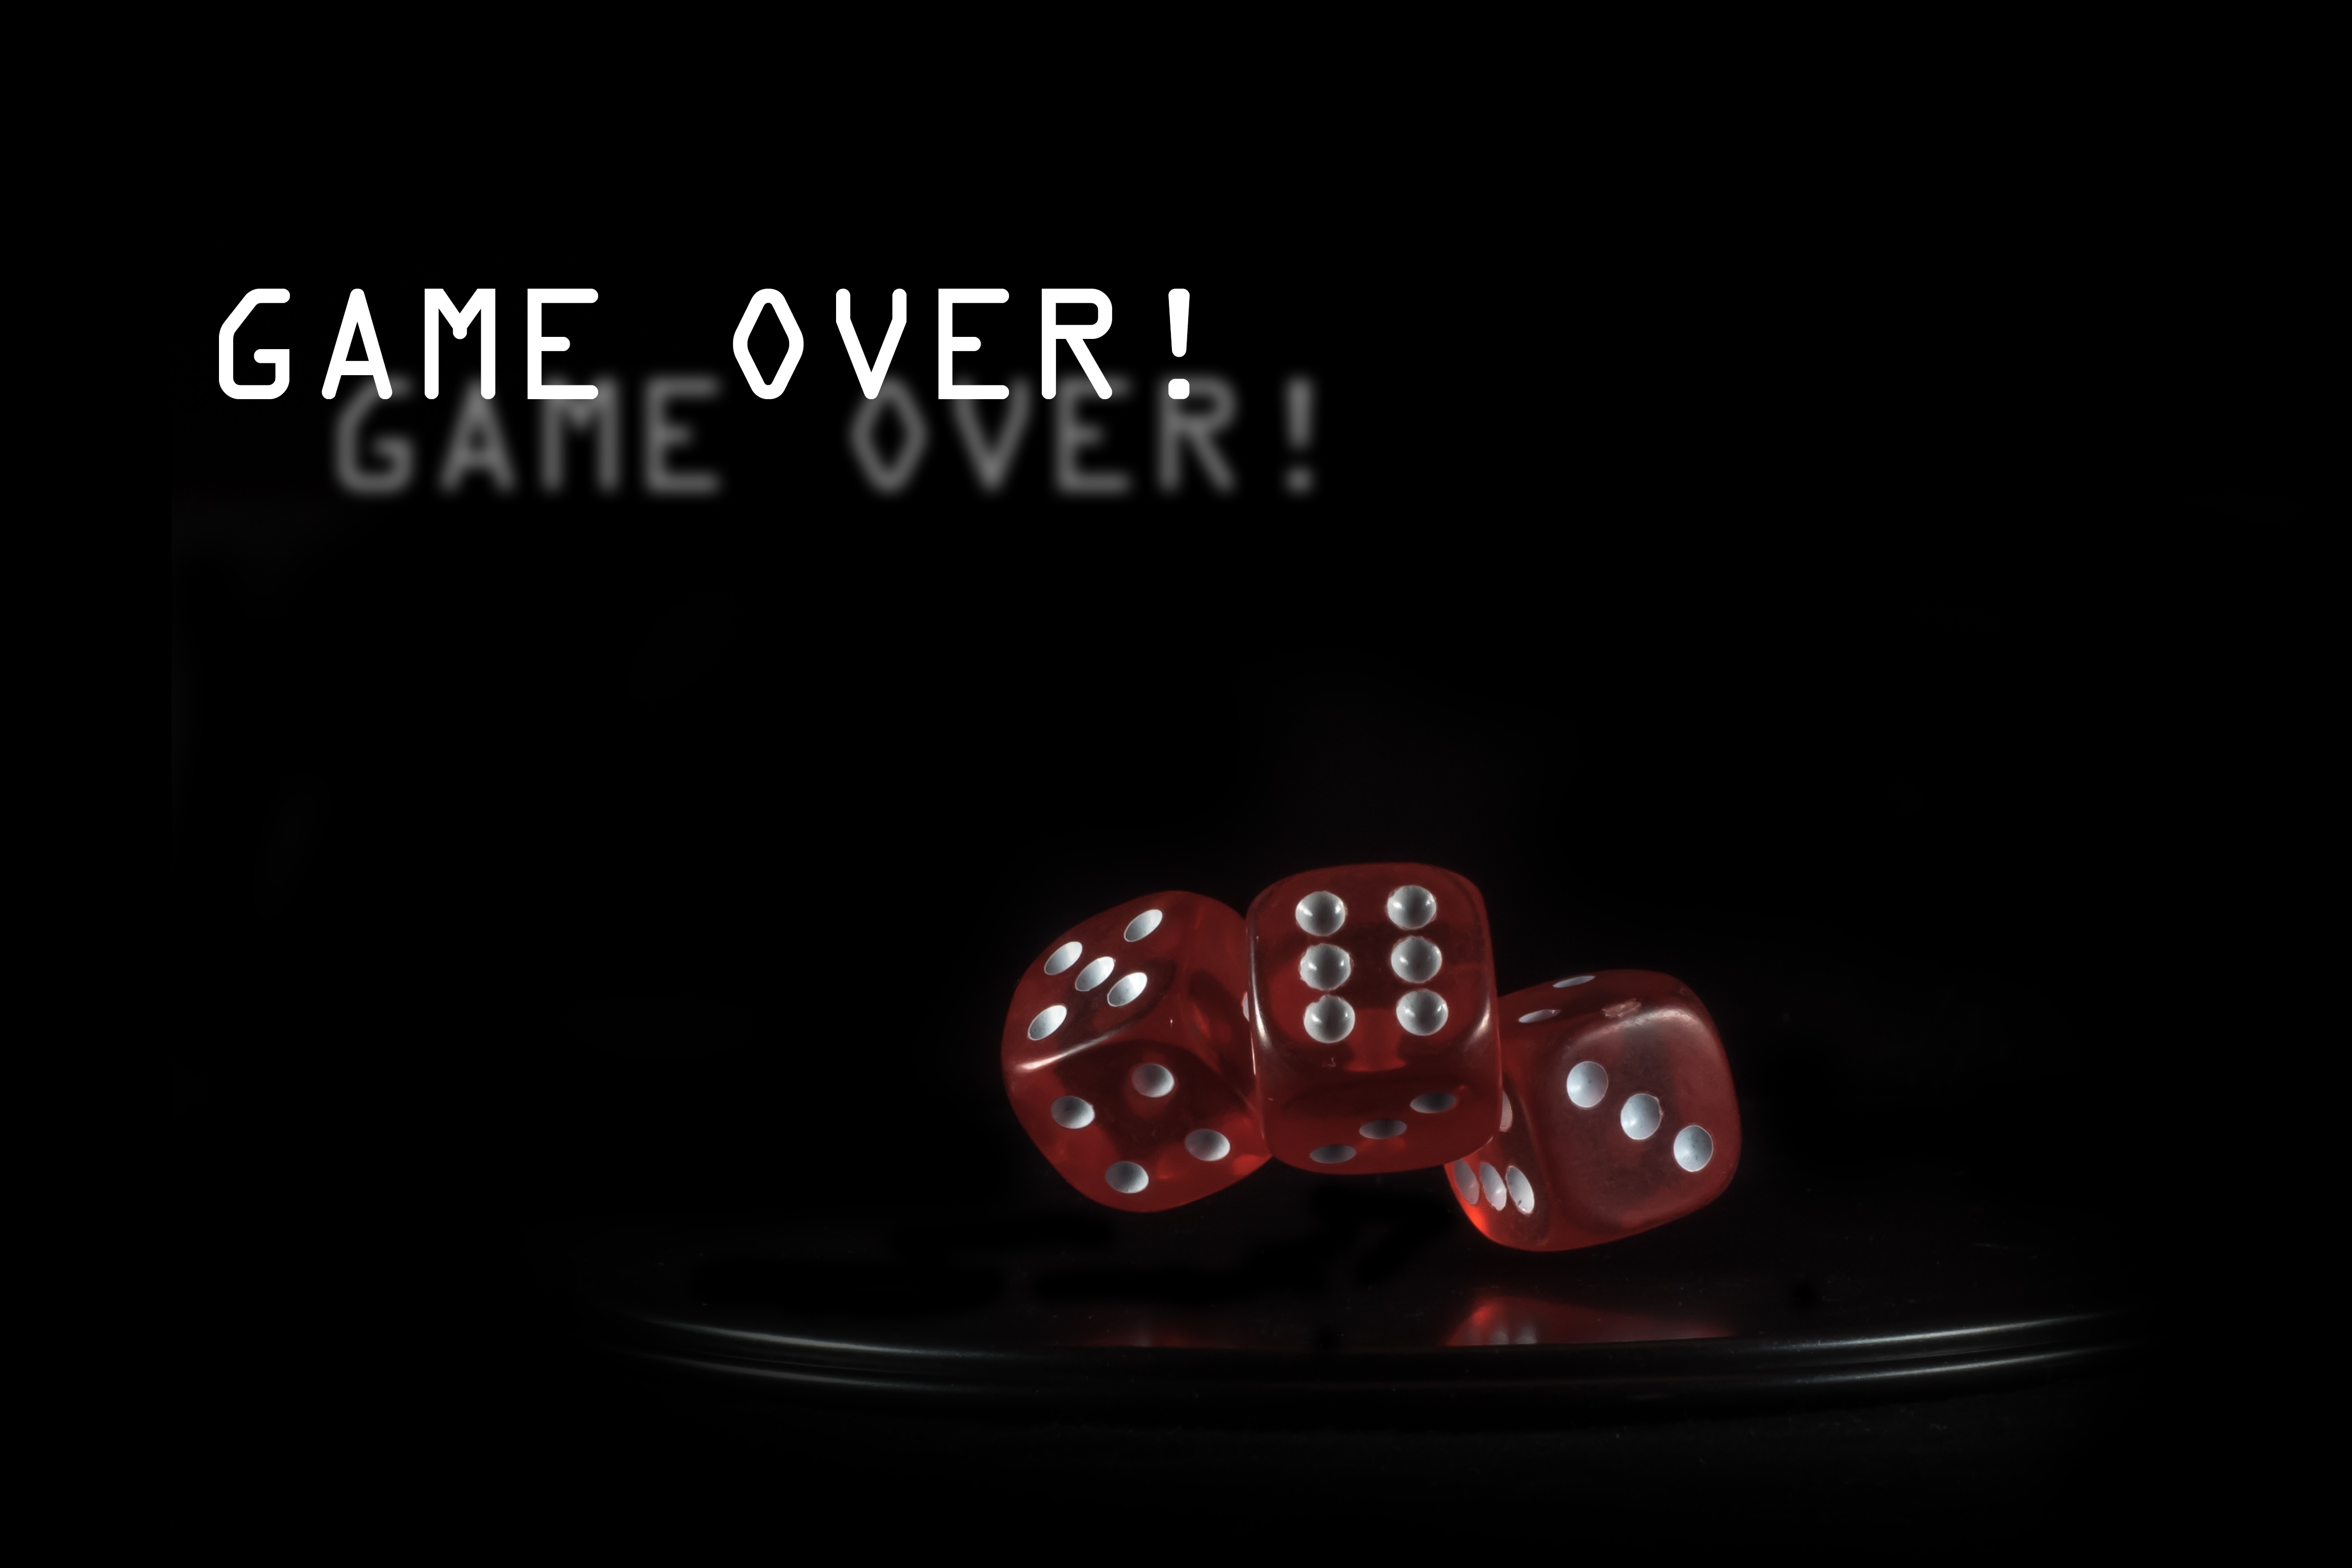
light, play, recreation, red, color, macro, black, close, board game, brand, transparent, jewellery, sports, hope, cube, detail, gambling, games, addiction, dice, win, profit, prevention, pay, gesellschaftsspiel, cut out, children's, indoor games and sports, tabletop game, glass cube, addicted to gambling